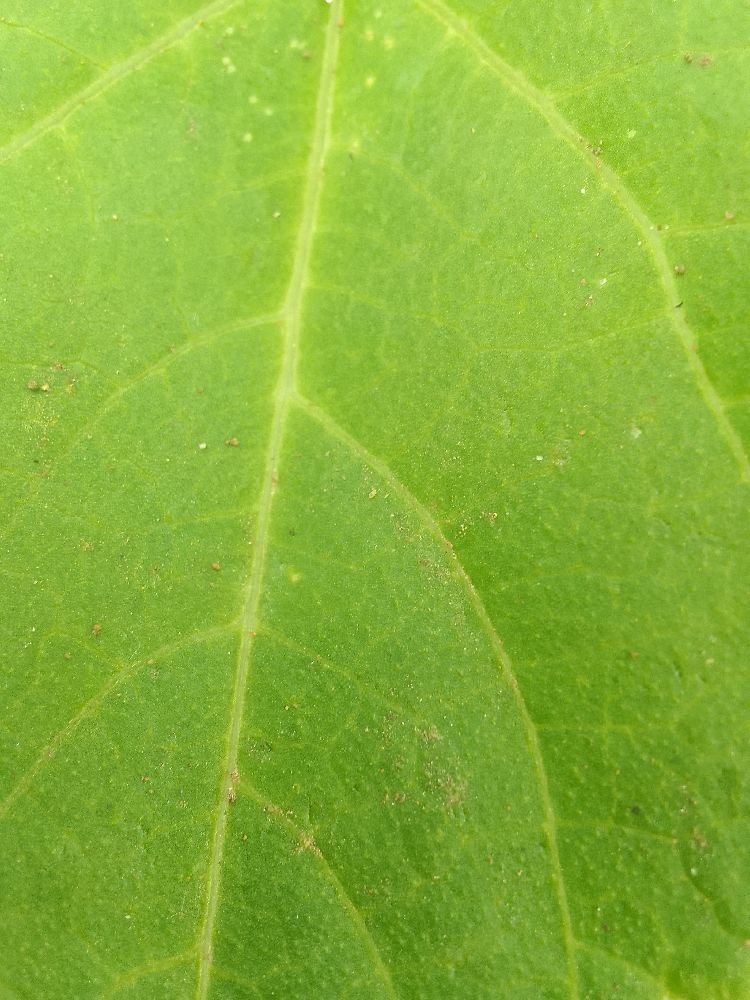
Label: healthy